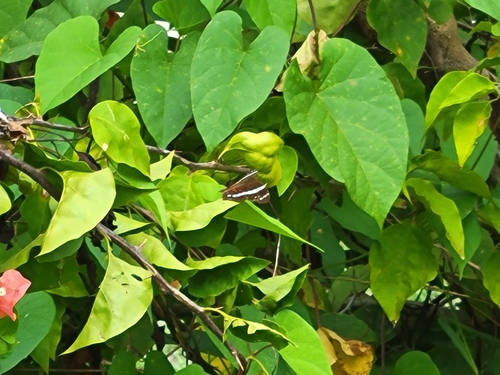
Scientific name: Anartia fatima
Common name: Banded peacock
Family: Nymphalidae
Order: Lepidoptera
Pollinator type: Primary pollinator
Habitat: Open areas and gardens
Geographic range: South America
Conservation status: Least Concern